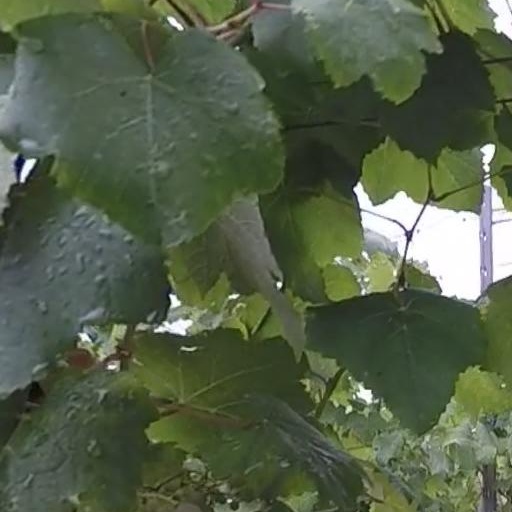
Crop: grape